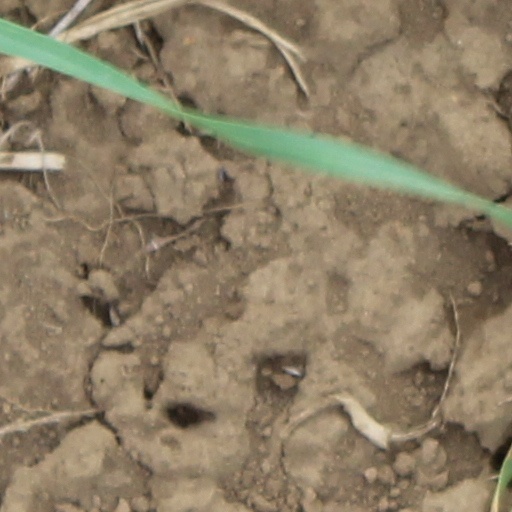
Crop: wheat